Gibson Appliance

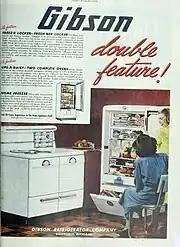
Gibson appliance advertisement, 1948.

Gibson was founded by Joshua Hall in Belding, Michigan, in 1877 as the Belding-Hall Company selling cabinets that housed blocks of ice (ice-boxes). The area around Belding, Michigan, had a skilled workforce of Danish craftsmen and a good supply of hardwoods including ash. The company was purchased by Frank Gibson, a competing manufacturer of "ice refrigerators" in the early 1900s. It was the largest in its industry at the time. In 1931, the company began making electric refrigerators.